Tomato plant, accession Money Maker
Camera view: vertical (180 deg); turntable rotation: 270 degrees
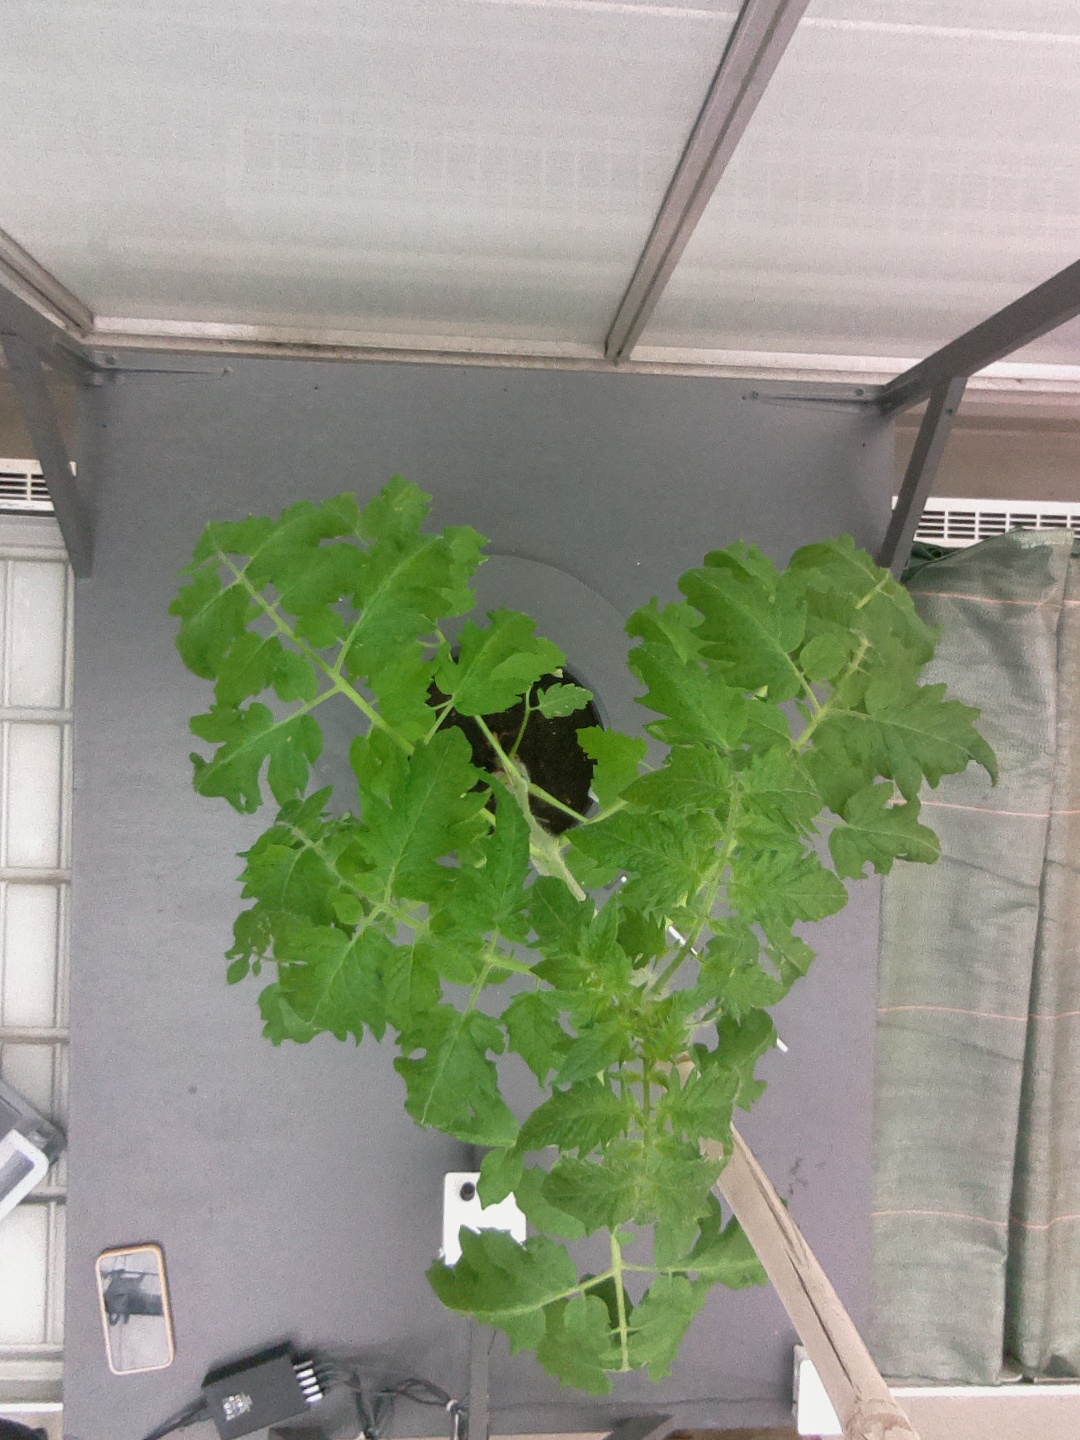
BBCH growth stage 60: First flowers open